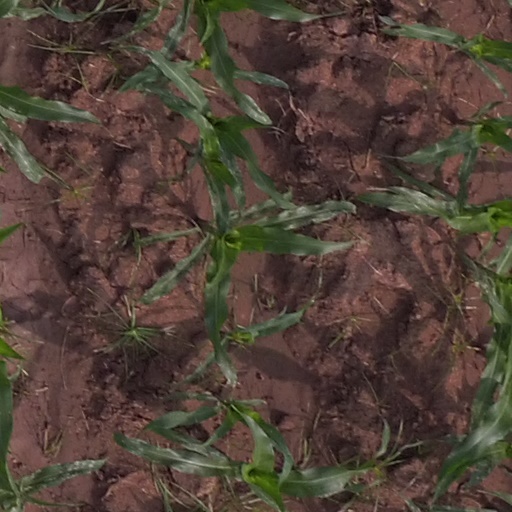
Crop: maize; corn